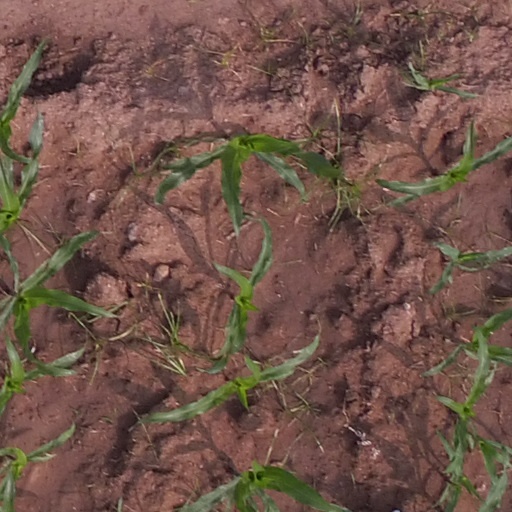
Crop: maize; corn